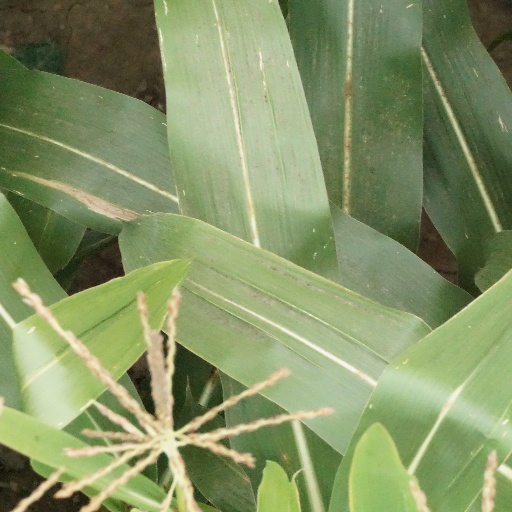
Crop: maize; corn